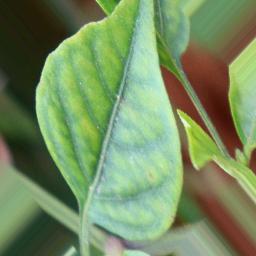
Label: nutritional